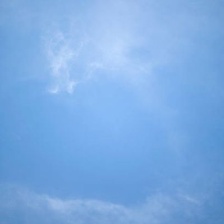
Cloud type: Cirrostratus